Waveguide flange

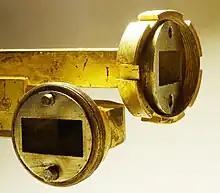
Figure 6. Non-standard quick-disconnect (threaded collar) flanges on WR102 guide

is a United States Military Standard giving detailed descriptions of choke, gasket/cover and cover flanges for rectangular waveguide. describes flanges for double-ridge